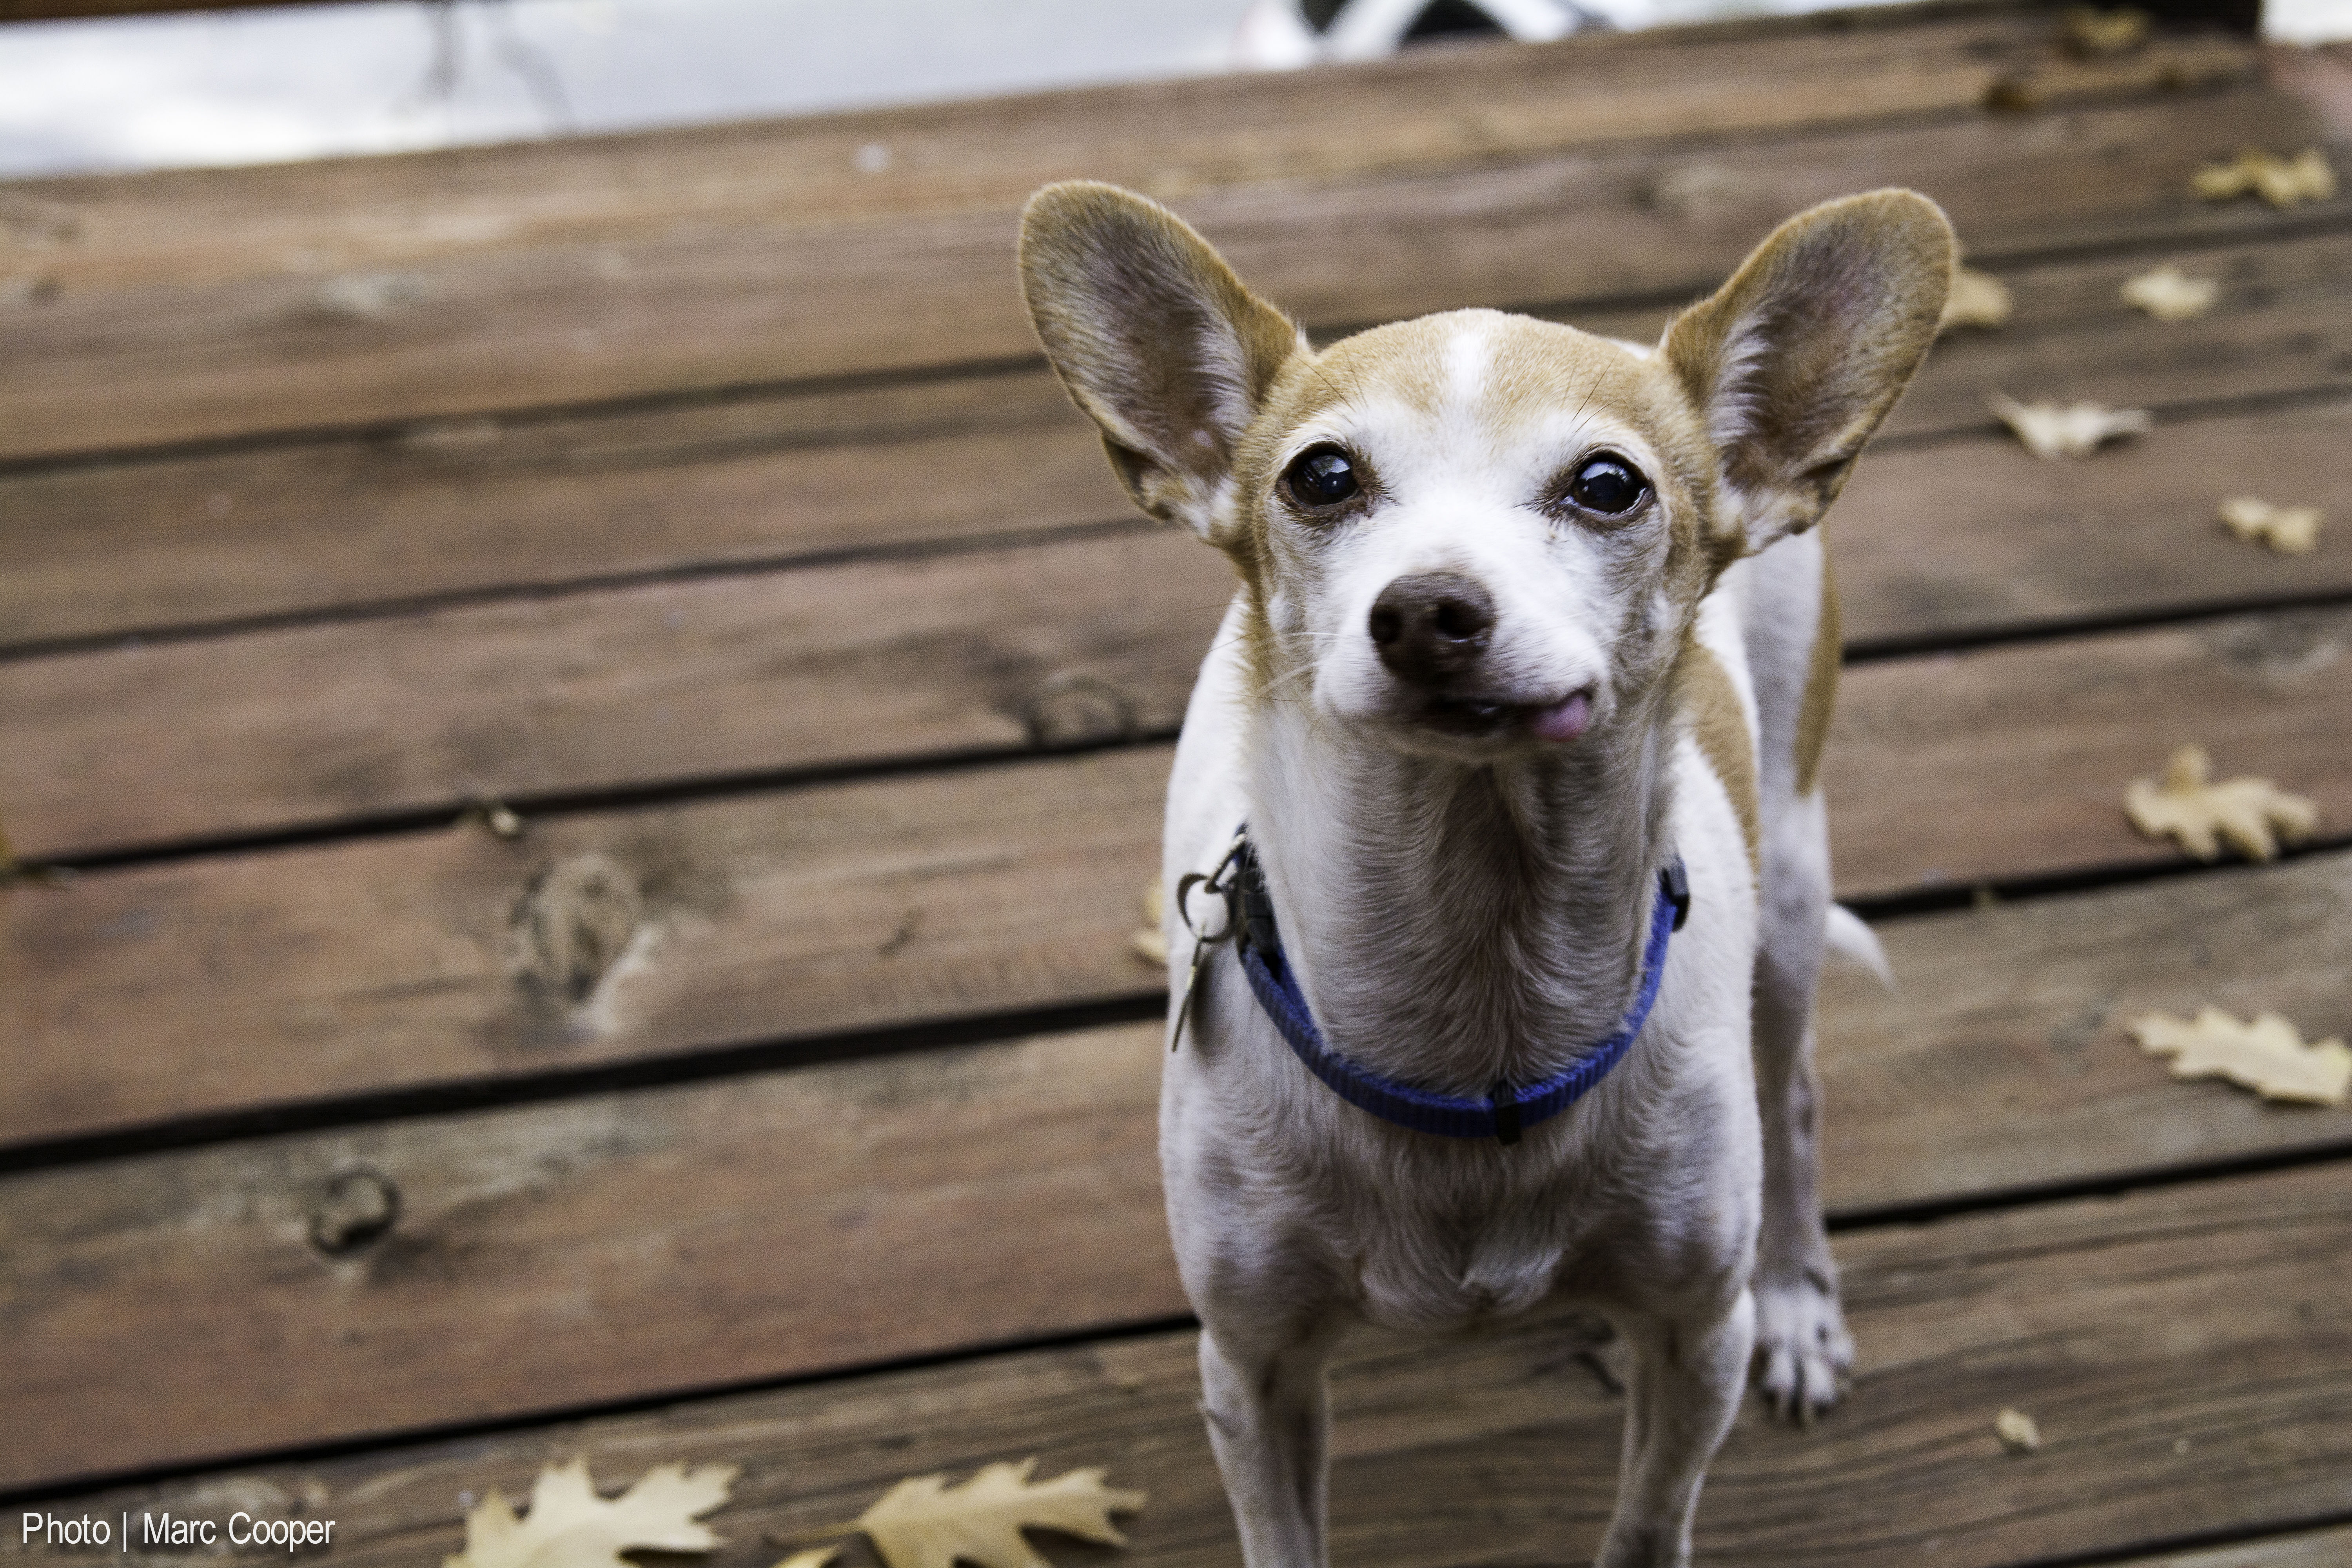
puppy, dog, mammal, cool image, vertebrate, chihuahua, i, dog breed, animal shelter, street dog, dog like mammal